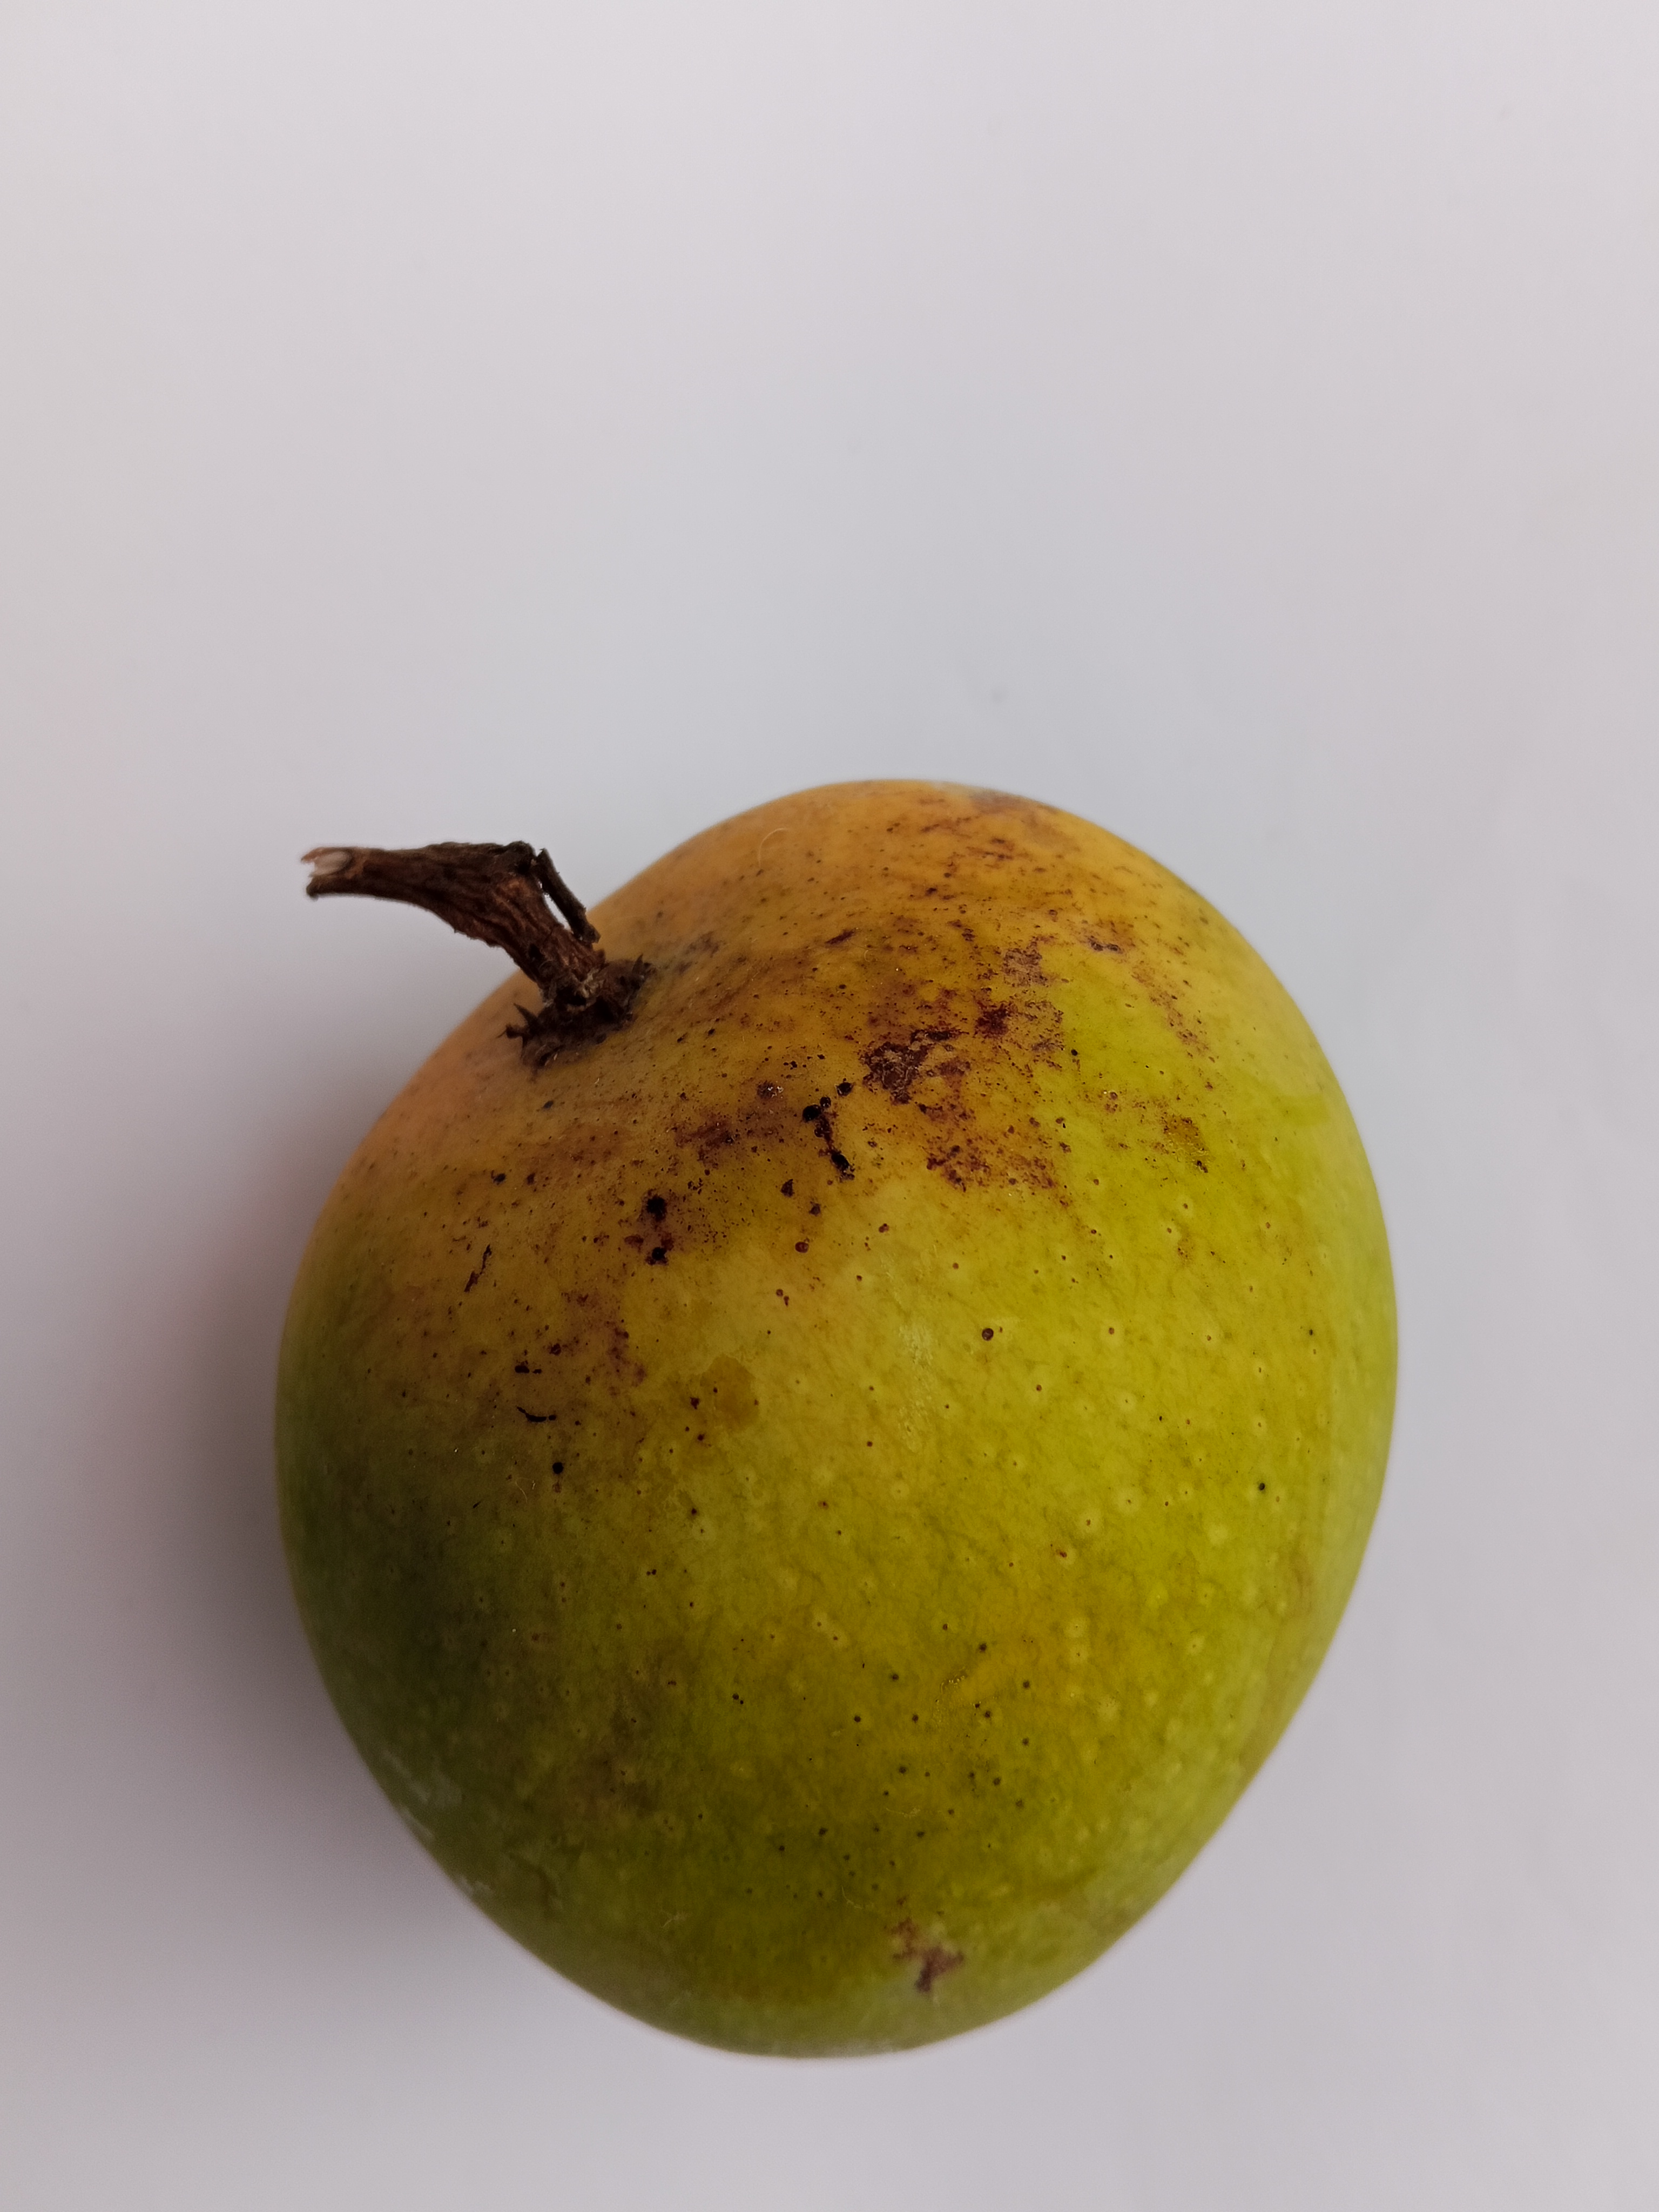
Mango variety: Sundari